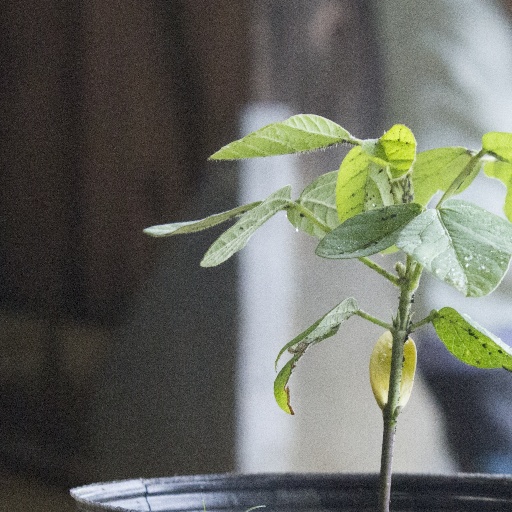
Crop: soybean